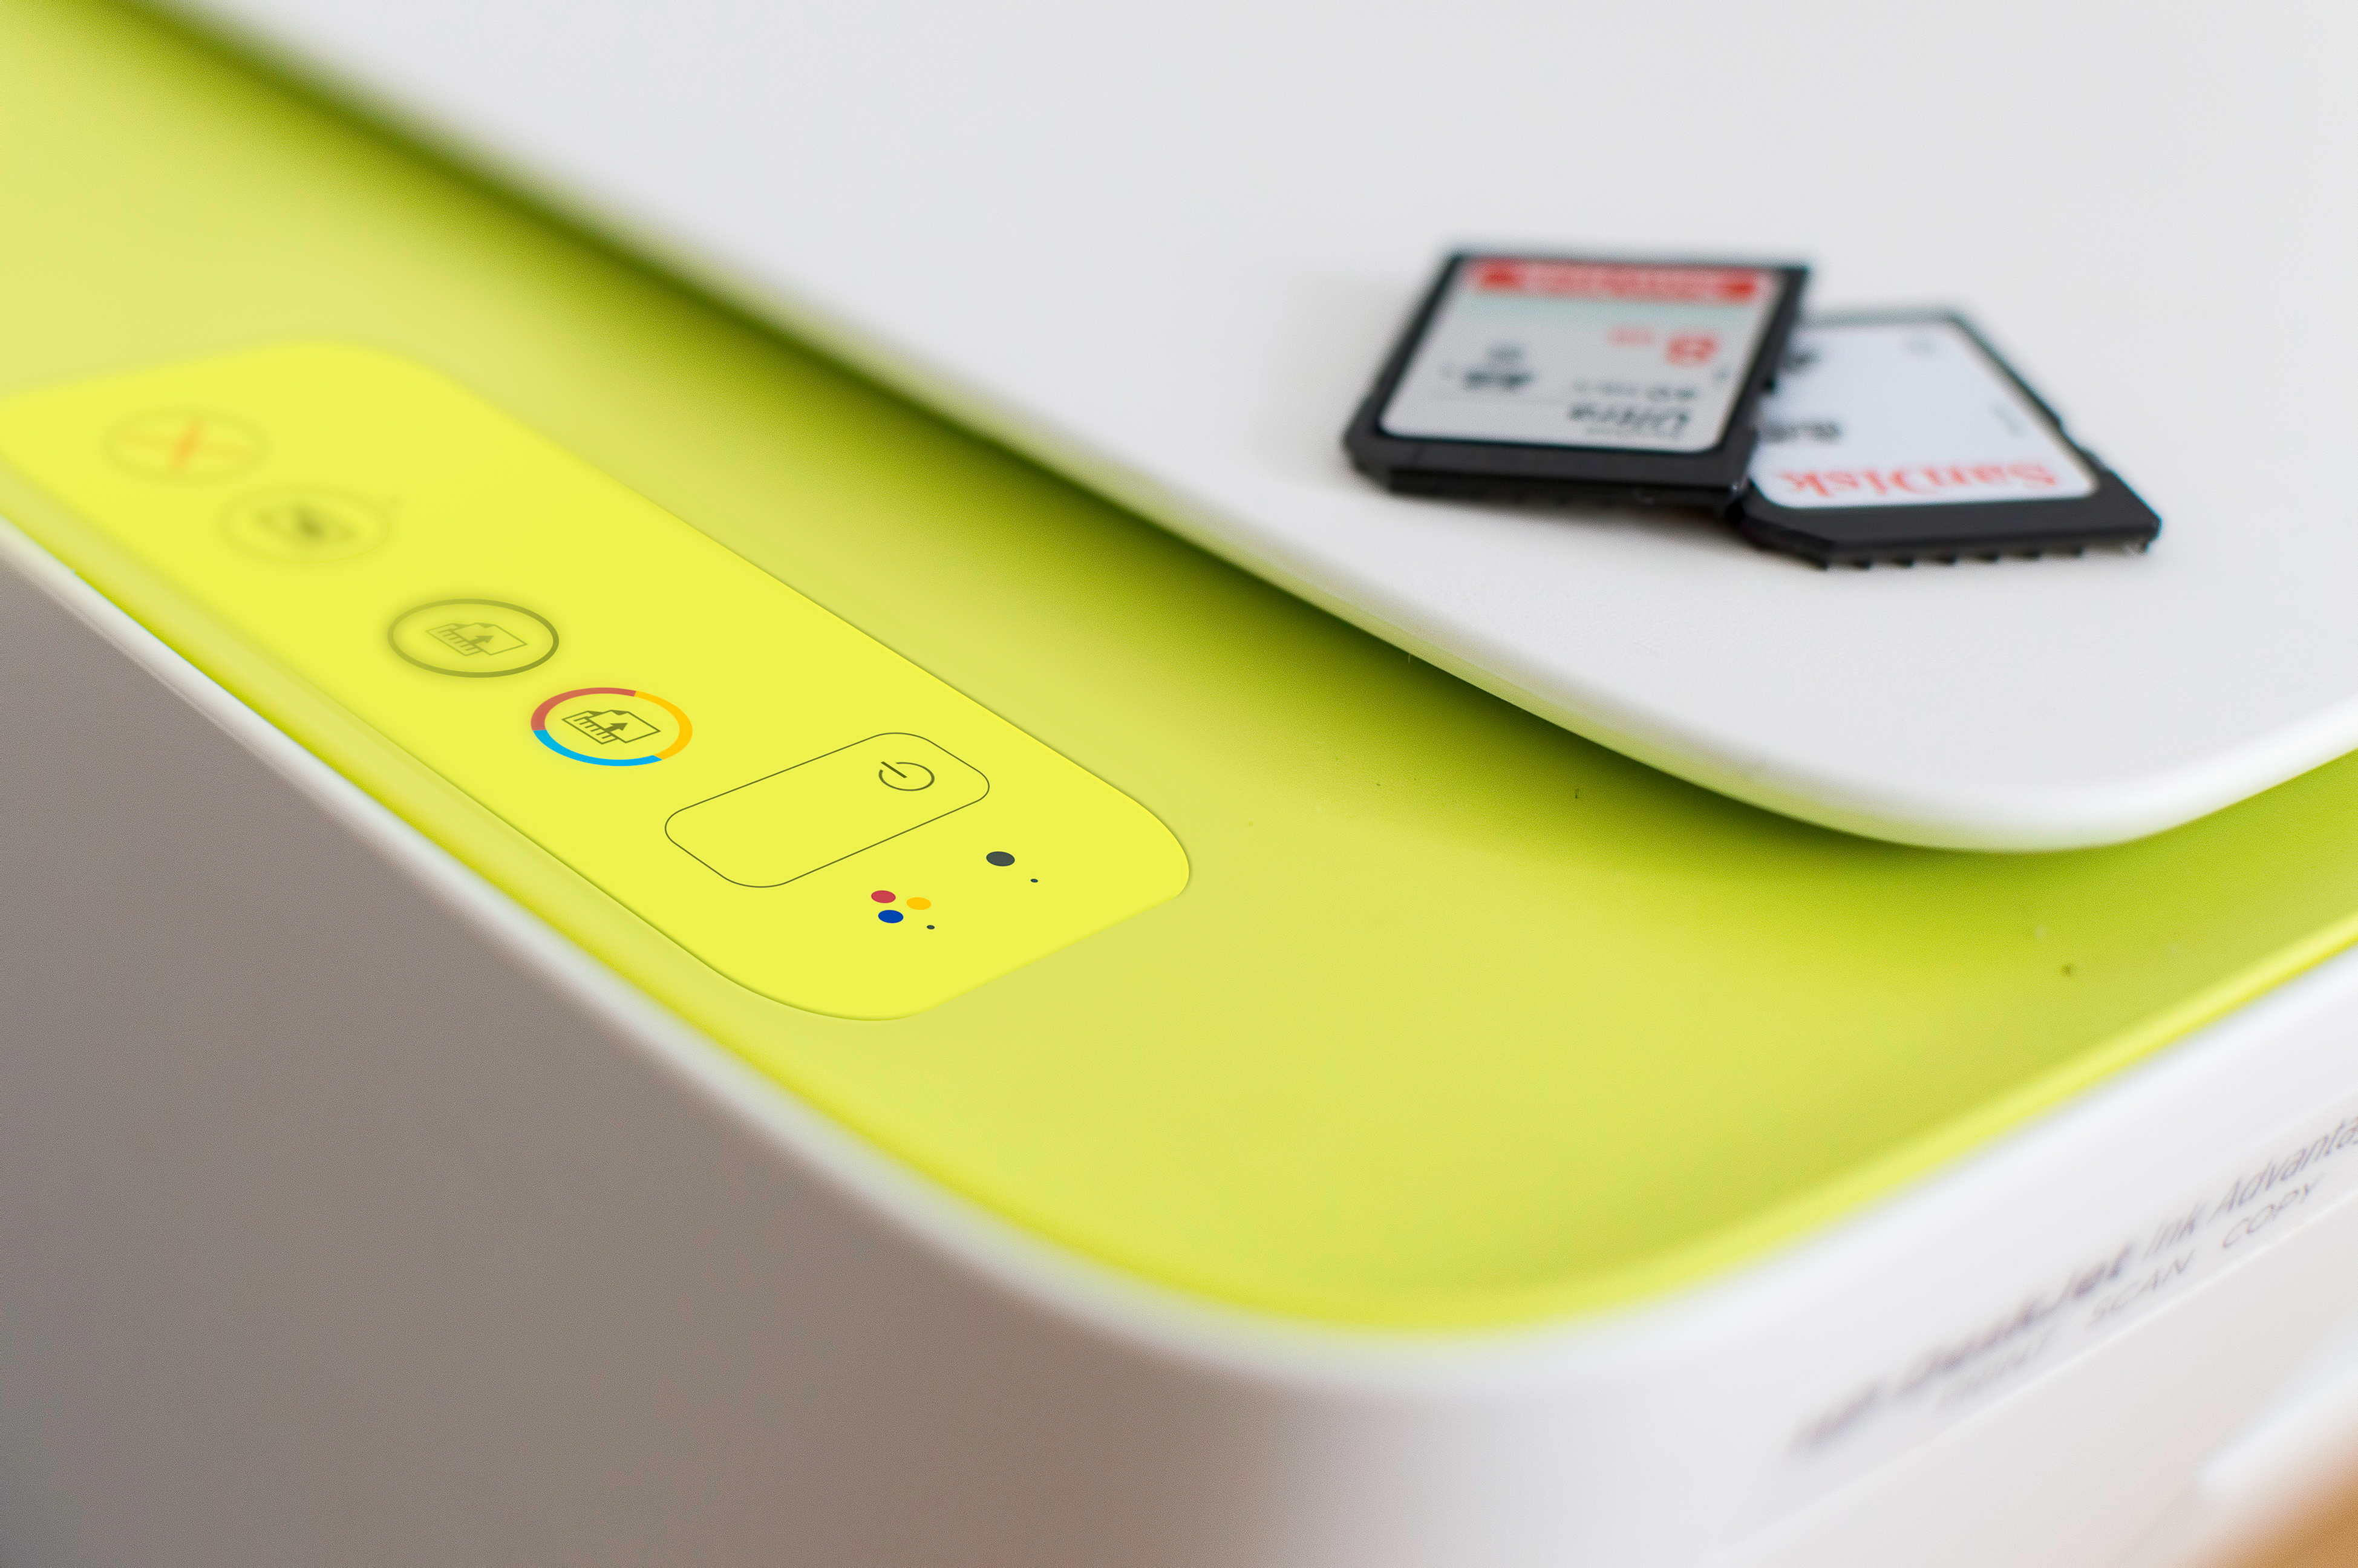
smartphone, technology, gadget, yellow, mobile phone, brand, product, printer, document, depth of field, memory cards, portable communications device, sd cards